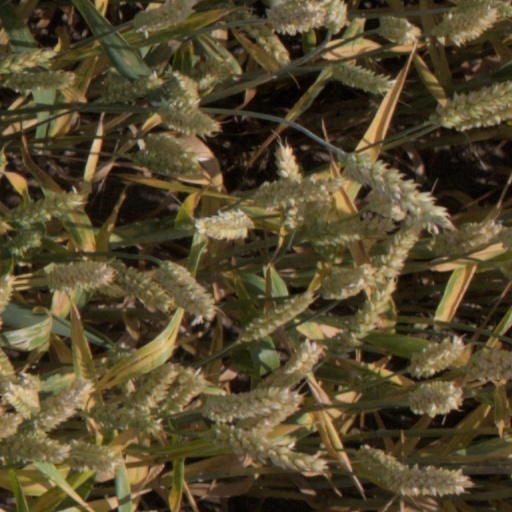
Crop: wheat